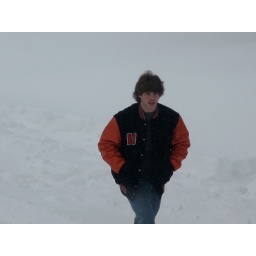
Matt walking in the snow to my mom's house in the street because the streets were not yet plowed or cleared.